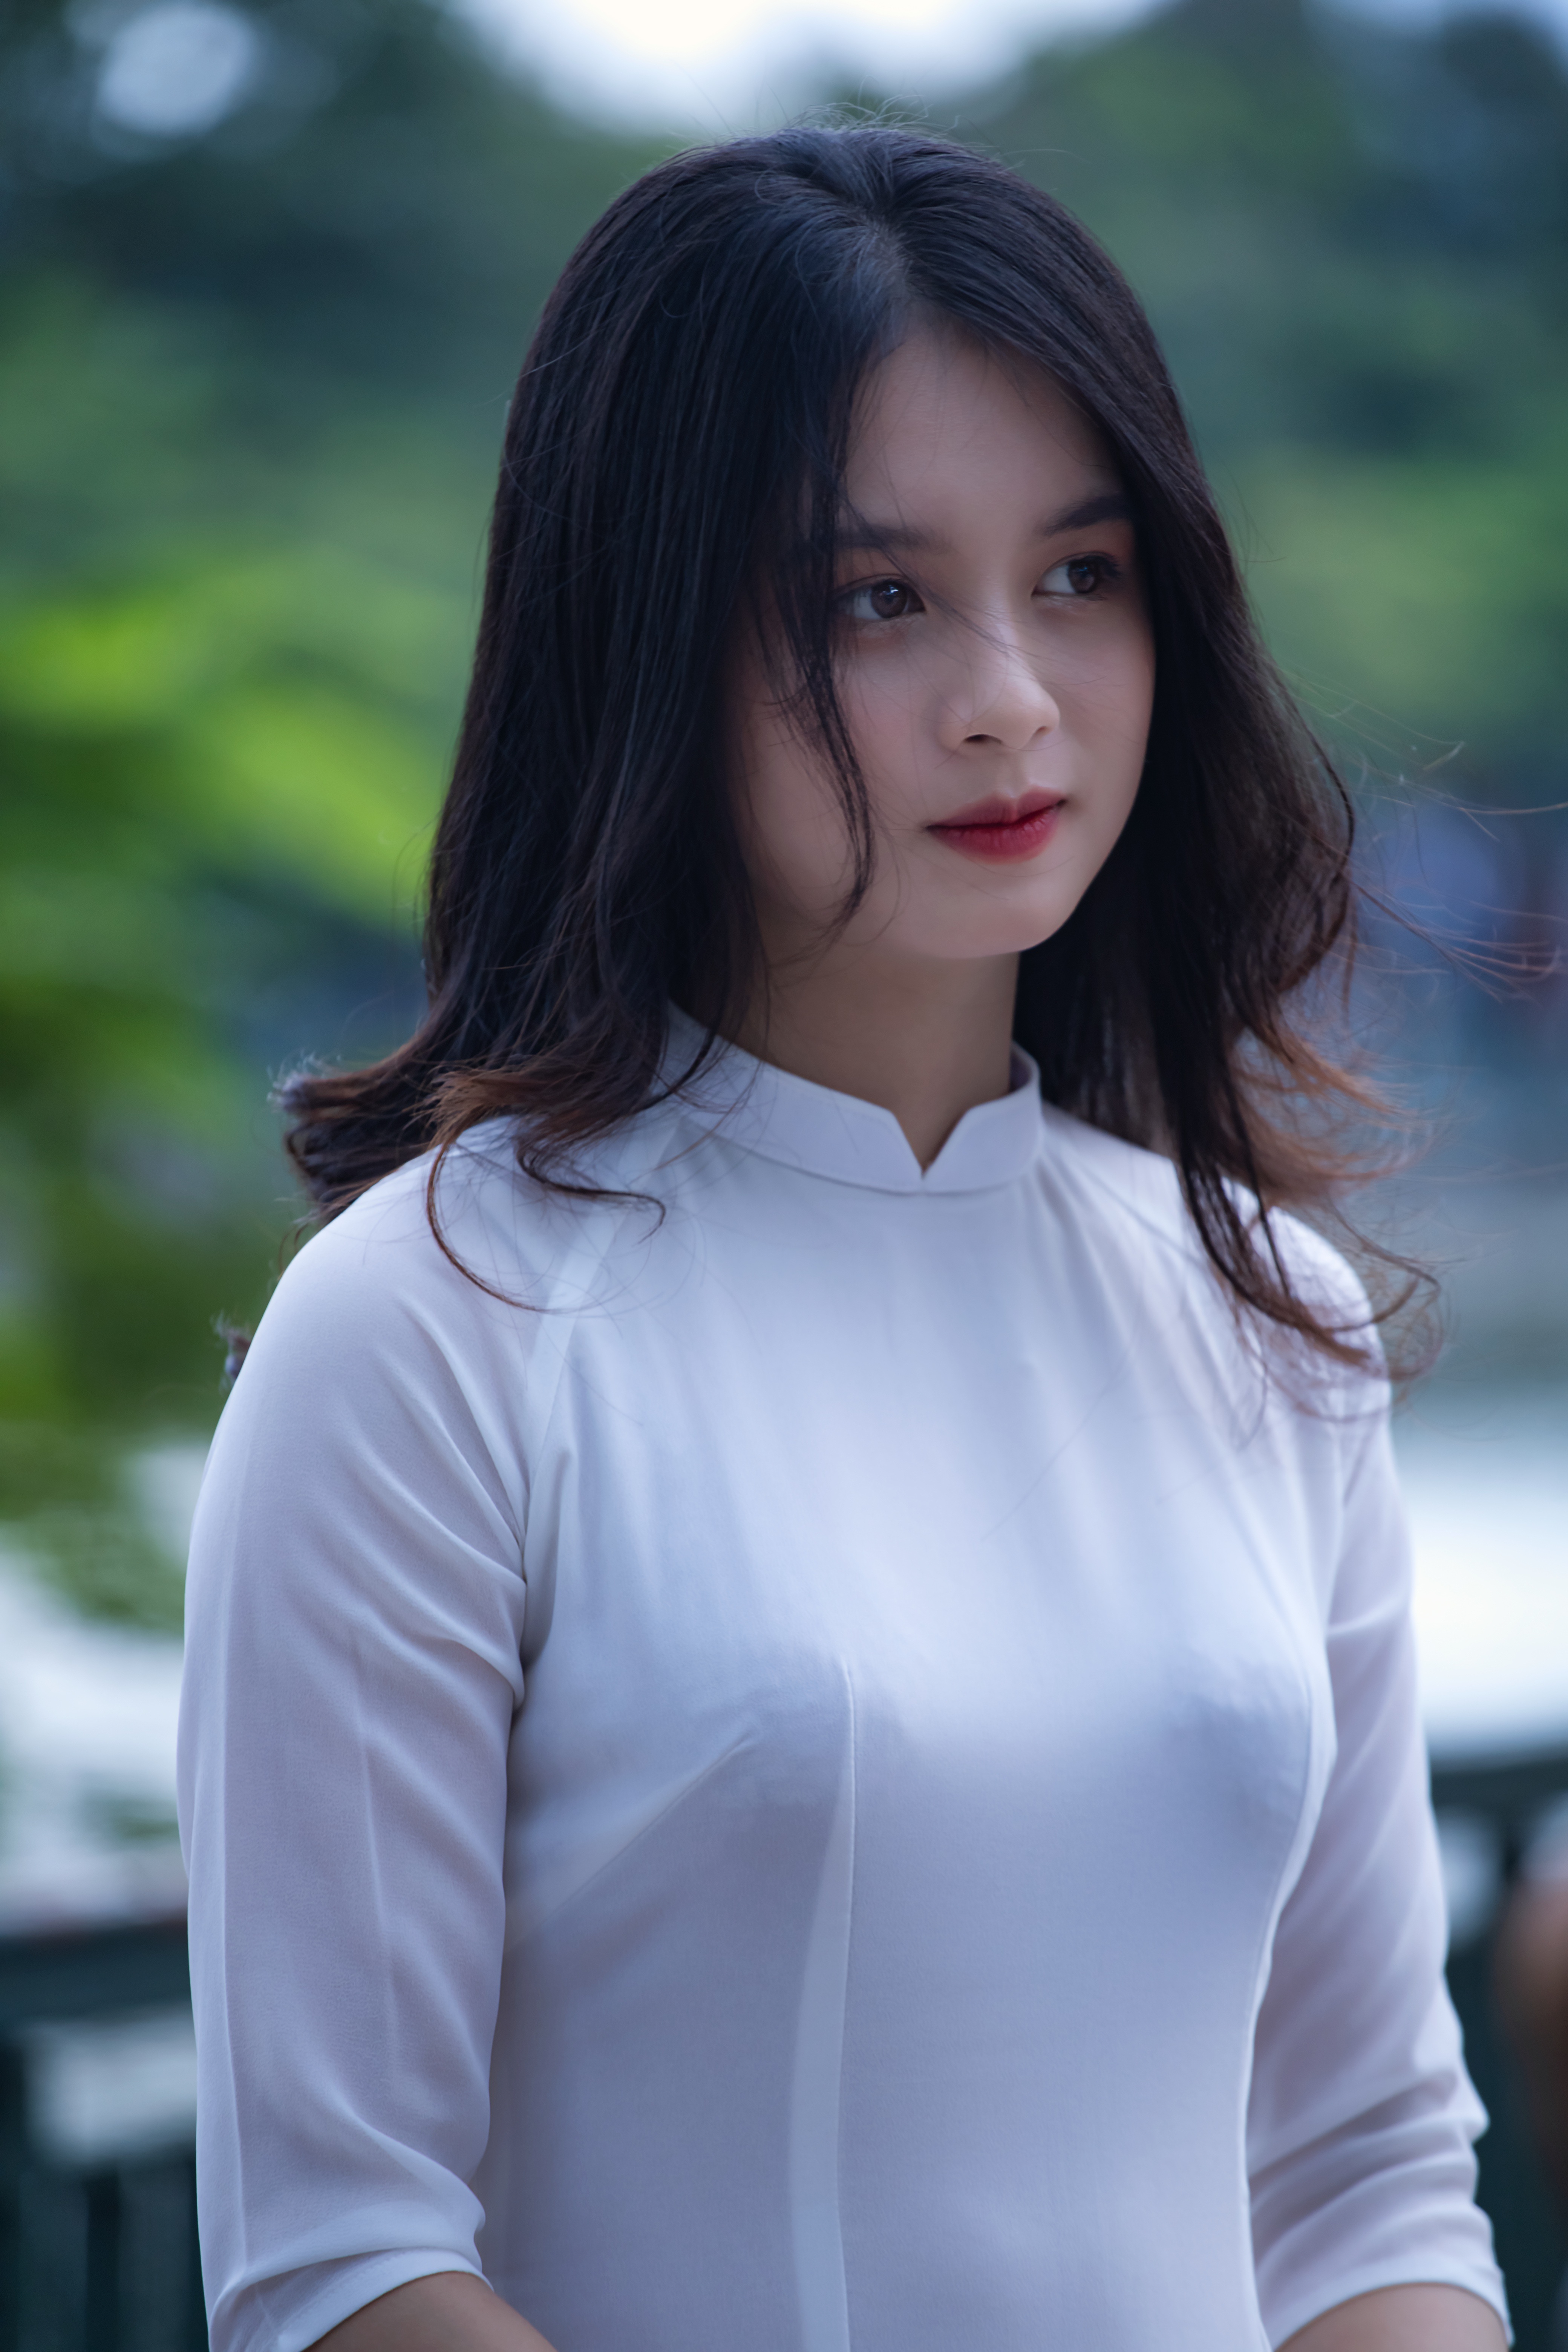
woman, face, joint, skin, lip, chin, shoulder, arm, eye, flash photography, neck, sleeve, gesture, waist, black hair, happy, long hair, electric blue, trunk, brown hair, jewellery, elbow, layered hair, formal wear, tree, sportswear, fashion design, chest, uniform, t shirt, fashion model, portrait photography, photo shoot, top, sitting, model, child, abdomen, portrait